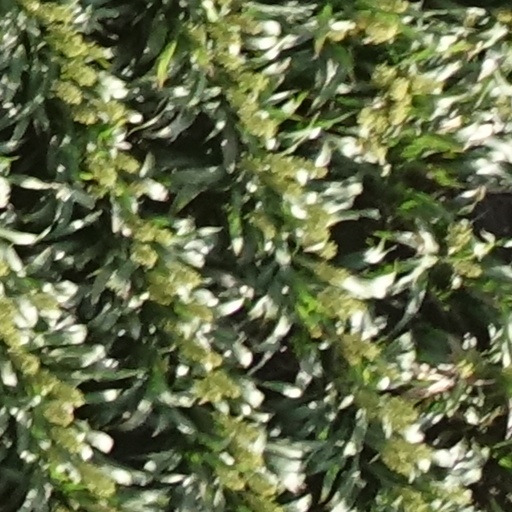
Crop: sorghum